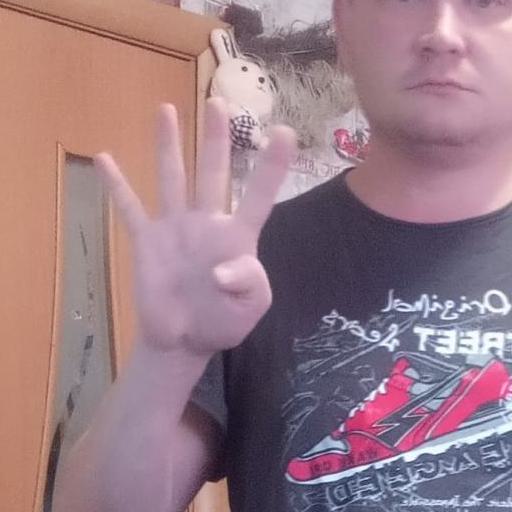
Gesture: four